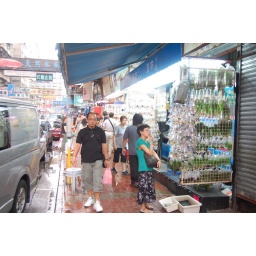
Bags of seaweeds and fish on display for sale in the market